Arab Revolt

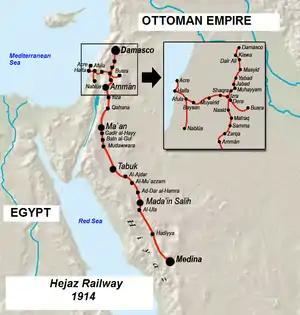
The Hejaz railway, on the Damascus-Mecca pilgrim route, built at great expense by the Ottoman Empire in the early 20th century. It quickly fell into disrepair after the Arab revolt of 1917.

The year 1917 began well for the Hashemites, when the Emir Abdullah and his Arab Eastern Army ambushed an Ottoman convoy led by Ashraf Bey in the desert, and captured £20,000 worth of gold coins that were intended to bribe the Bedouin into loyalty to the Sultan. Starting in early 1917, the Hashemite guerrillas began attacking the Hejaz railway. At first, guerrilla forces commanded by officers from the Regular Army such as al-Misri, and by British officers such as Newcombe, Lieutenant Hornby and Major Herbert Garland focused their efforts on blowing up unguarded sections of the Hejaz railway. Garland was the inventor of the so-called "Garland mine", which was used with much destructive force on the Hejaz railway.